Mill at Freedom Falls

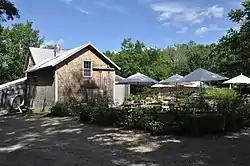

The Mill at Freedom Falls is a historic mill complex at Mill and Pleasant Streets in Freedom, Maine. The main building, constructed in 1834, is the only mill built at this site, and the only one to survive (of several built) nearly unaltered in the village. The mill and its surviving dam were listed on the National Register of Historic Places.